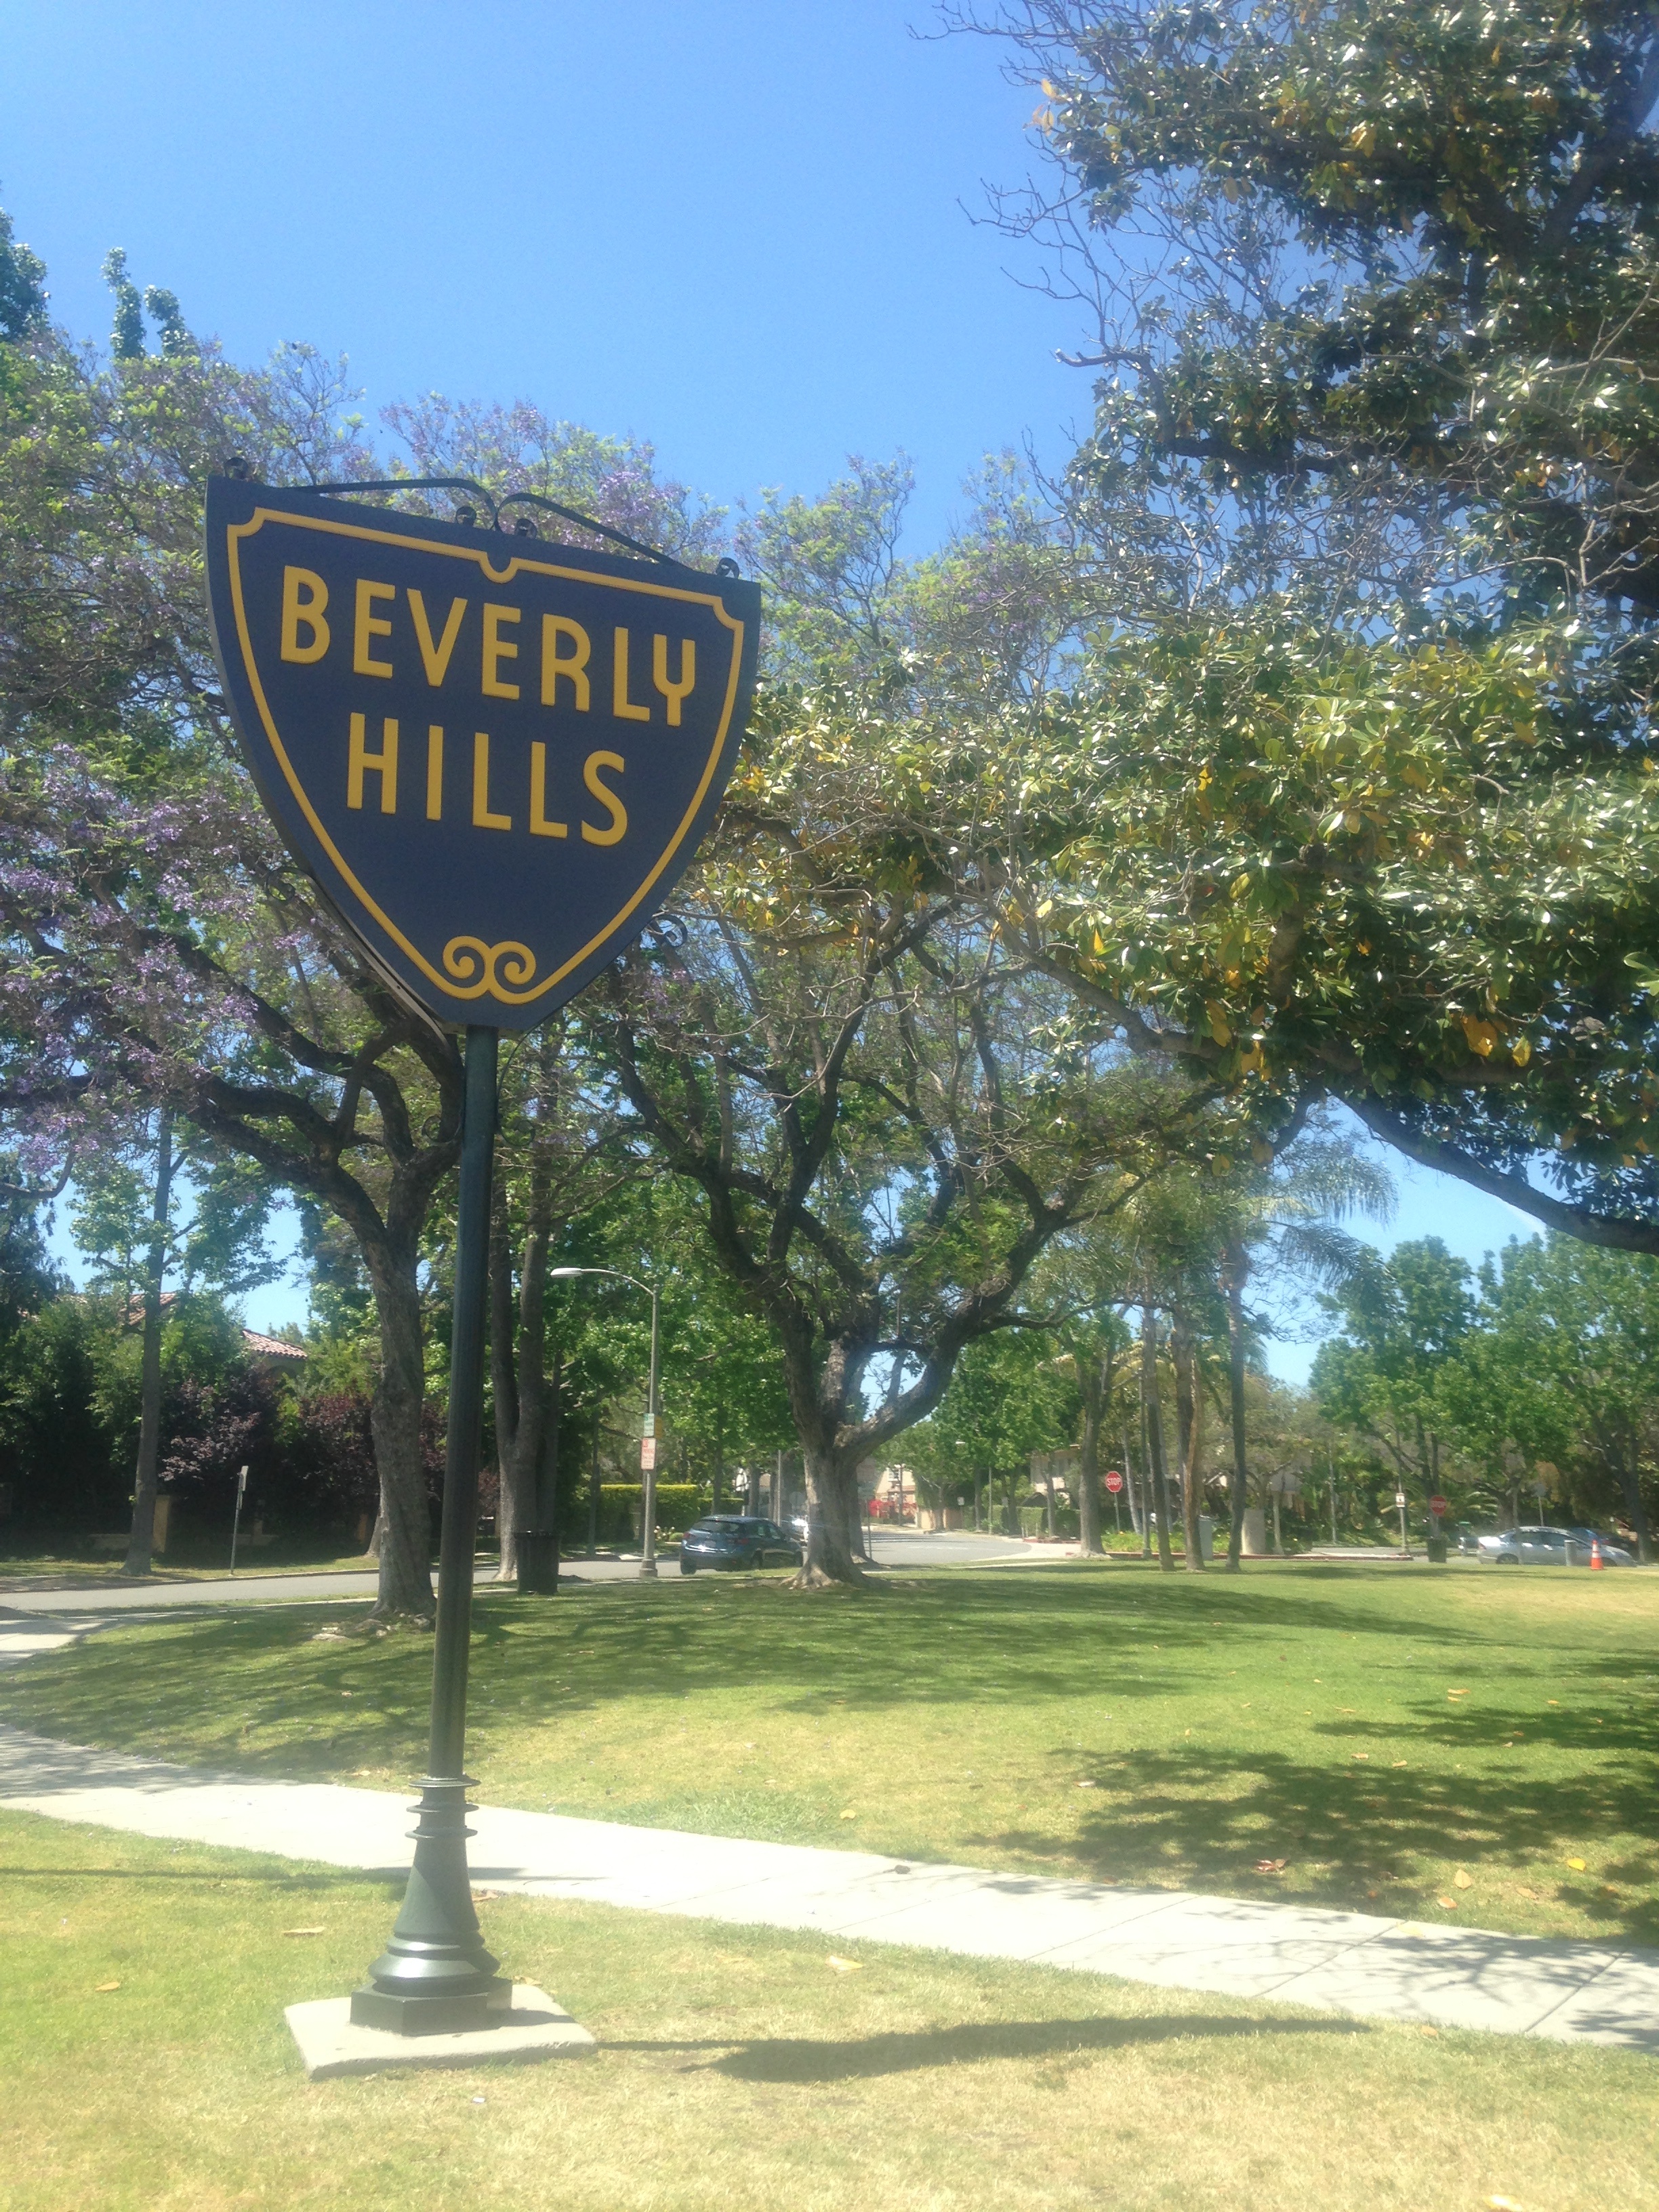
tree, lawn, park, signage